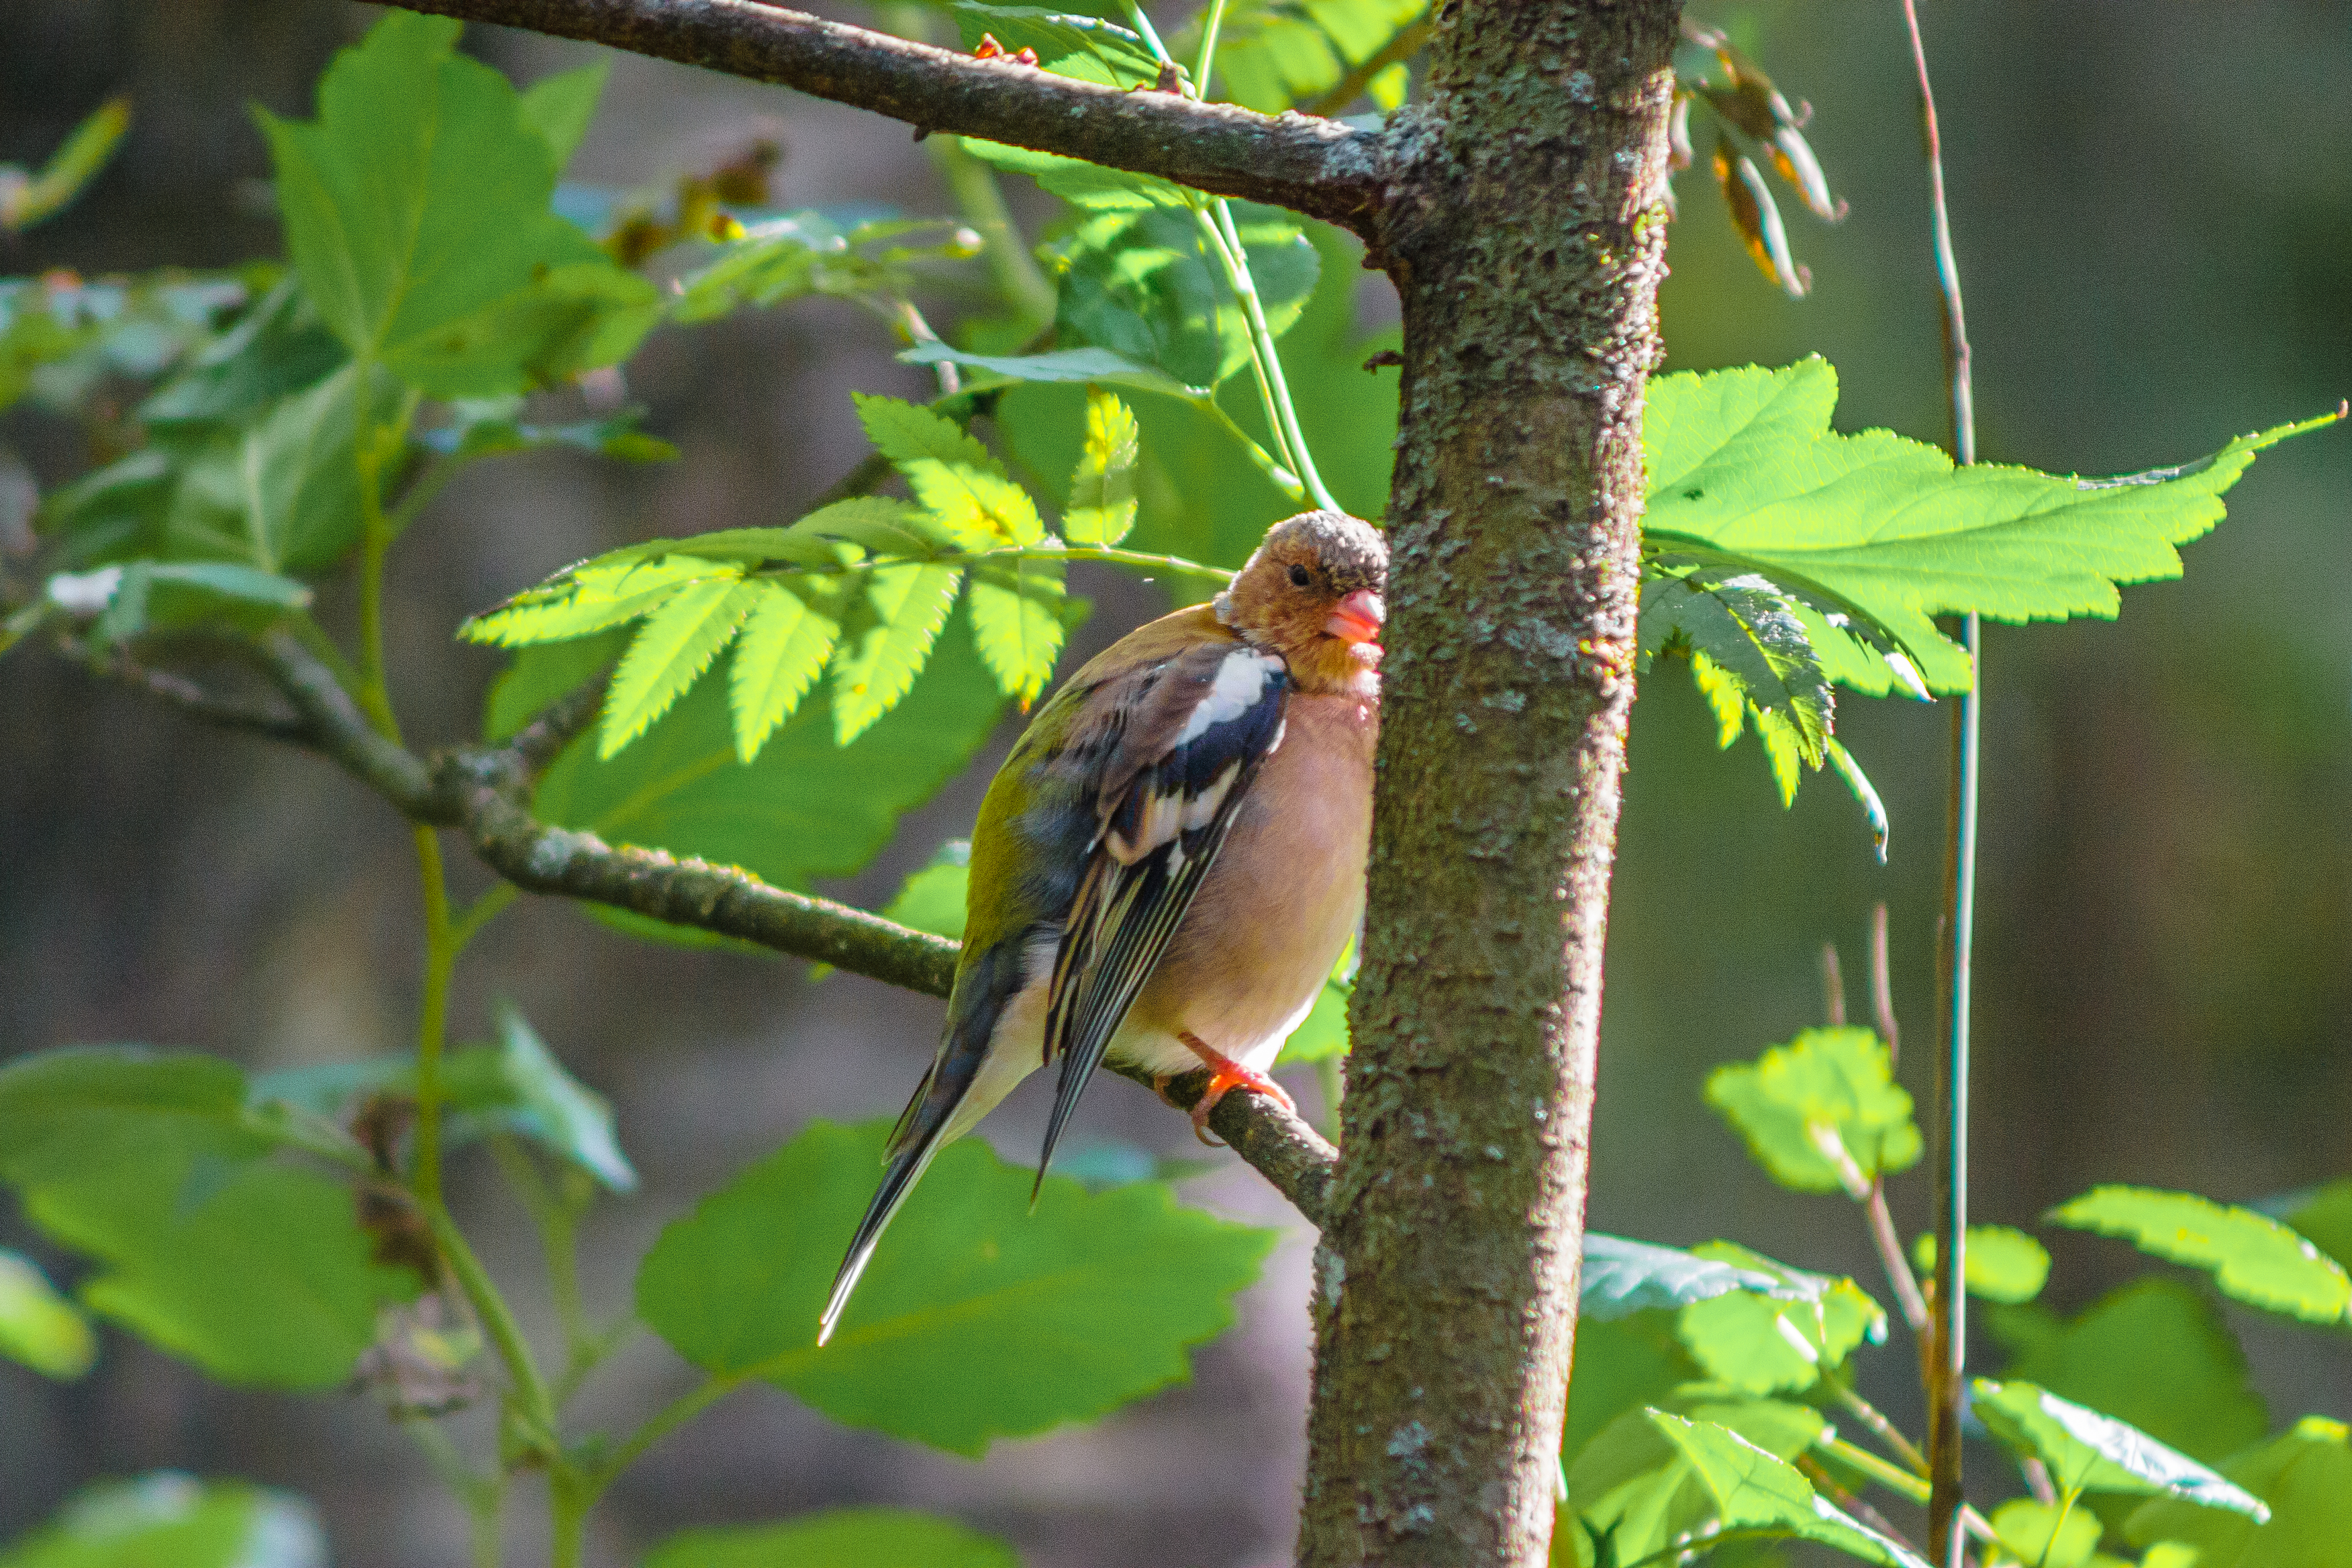
images, bird, beak, organism, twig, feather, terrestrial plant, tree, songbird, perching bird, wildlife, jungle, forest, finch, plant stem, old world flycatcher, Northern hardwood forest, plant, piciformes